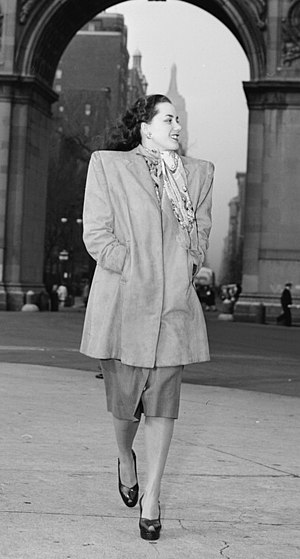
Skulderpude
Kvinde iført en jakke med meget store skulderpuder.
Skulderpuder er en type stofbetrukken polstring, der bruges i skulderkonstruktionen på nogle typer herre- og dametøj til at give en illusion om at bæreren har bredere og mindre ludende skuldre.